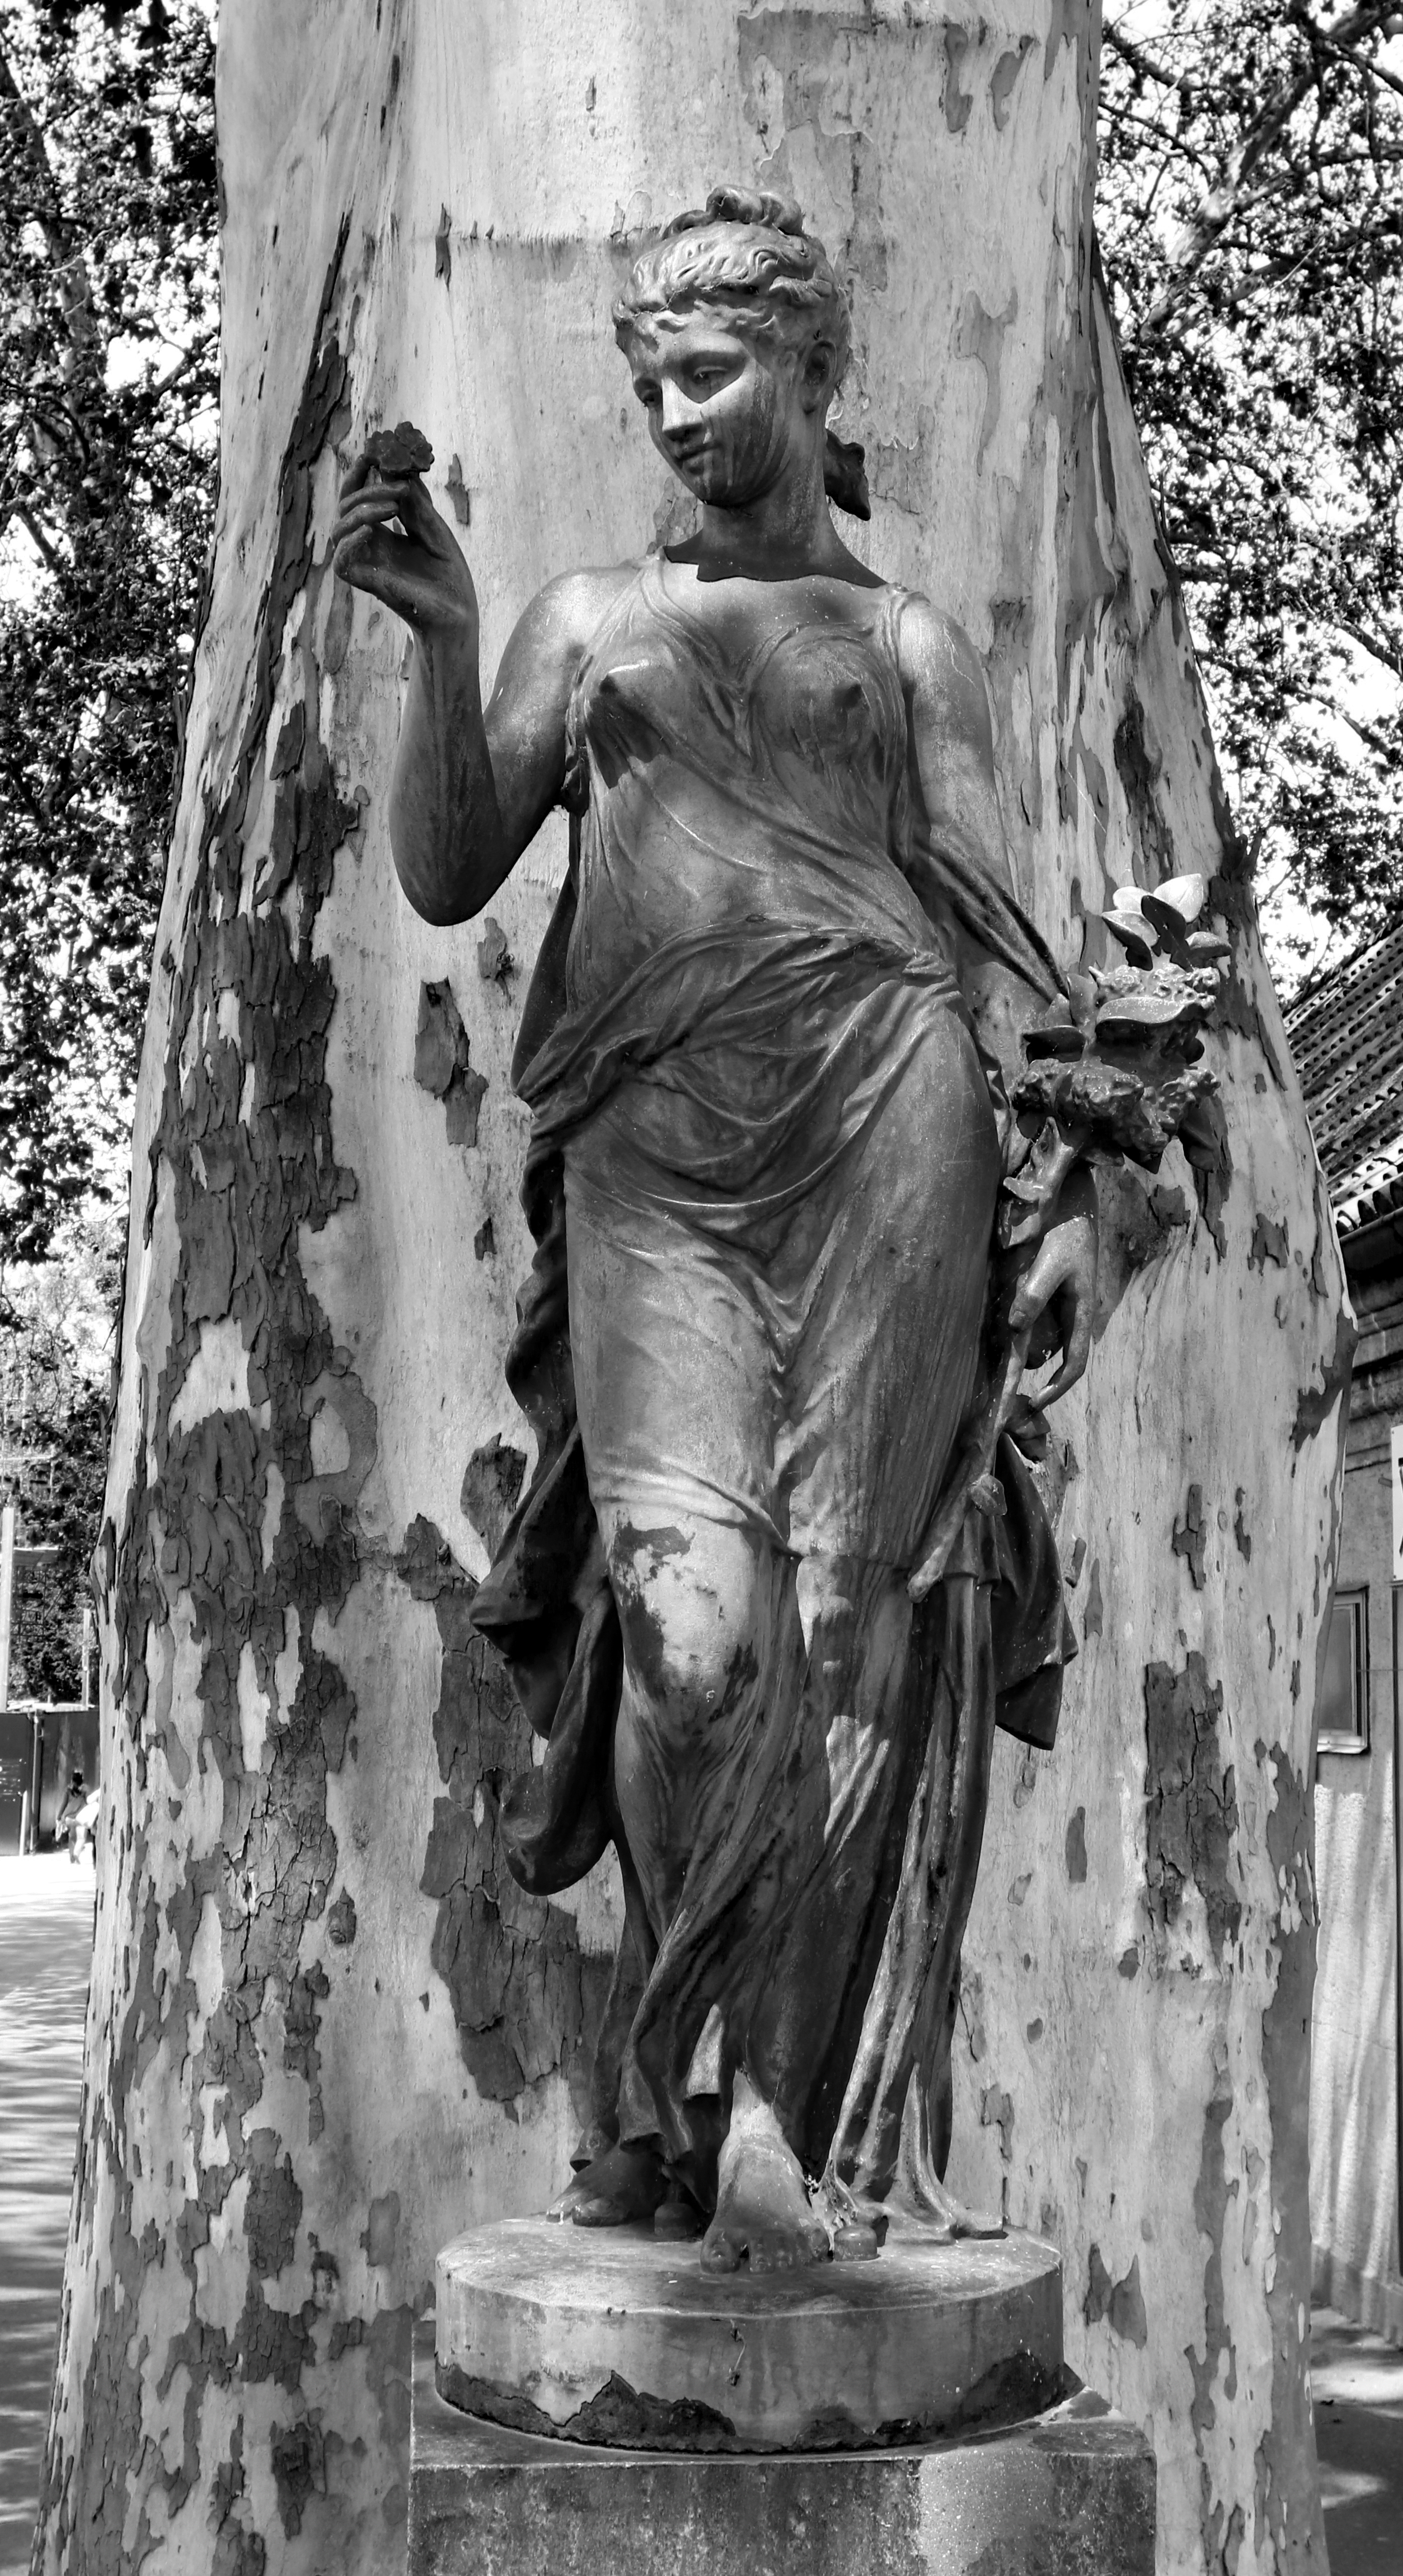
black and white, monument, statue, monochrome, bw, blackandwhite, sculpture, blackwhite, art, temple, swiss, suisse, schweiz, sw, schwarzweiss, zurich, history, schwarzweis, carving, schwarzweissfotografie, schwarzweisfotografie, mythology, monochrome photography, ancient history